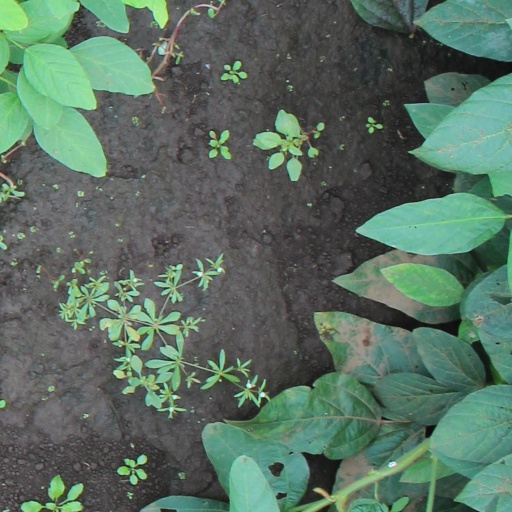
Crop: soybean